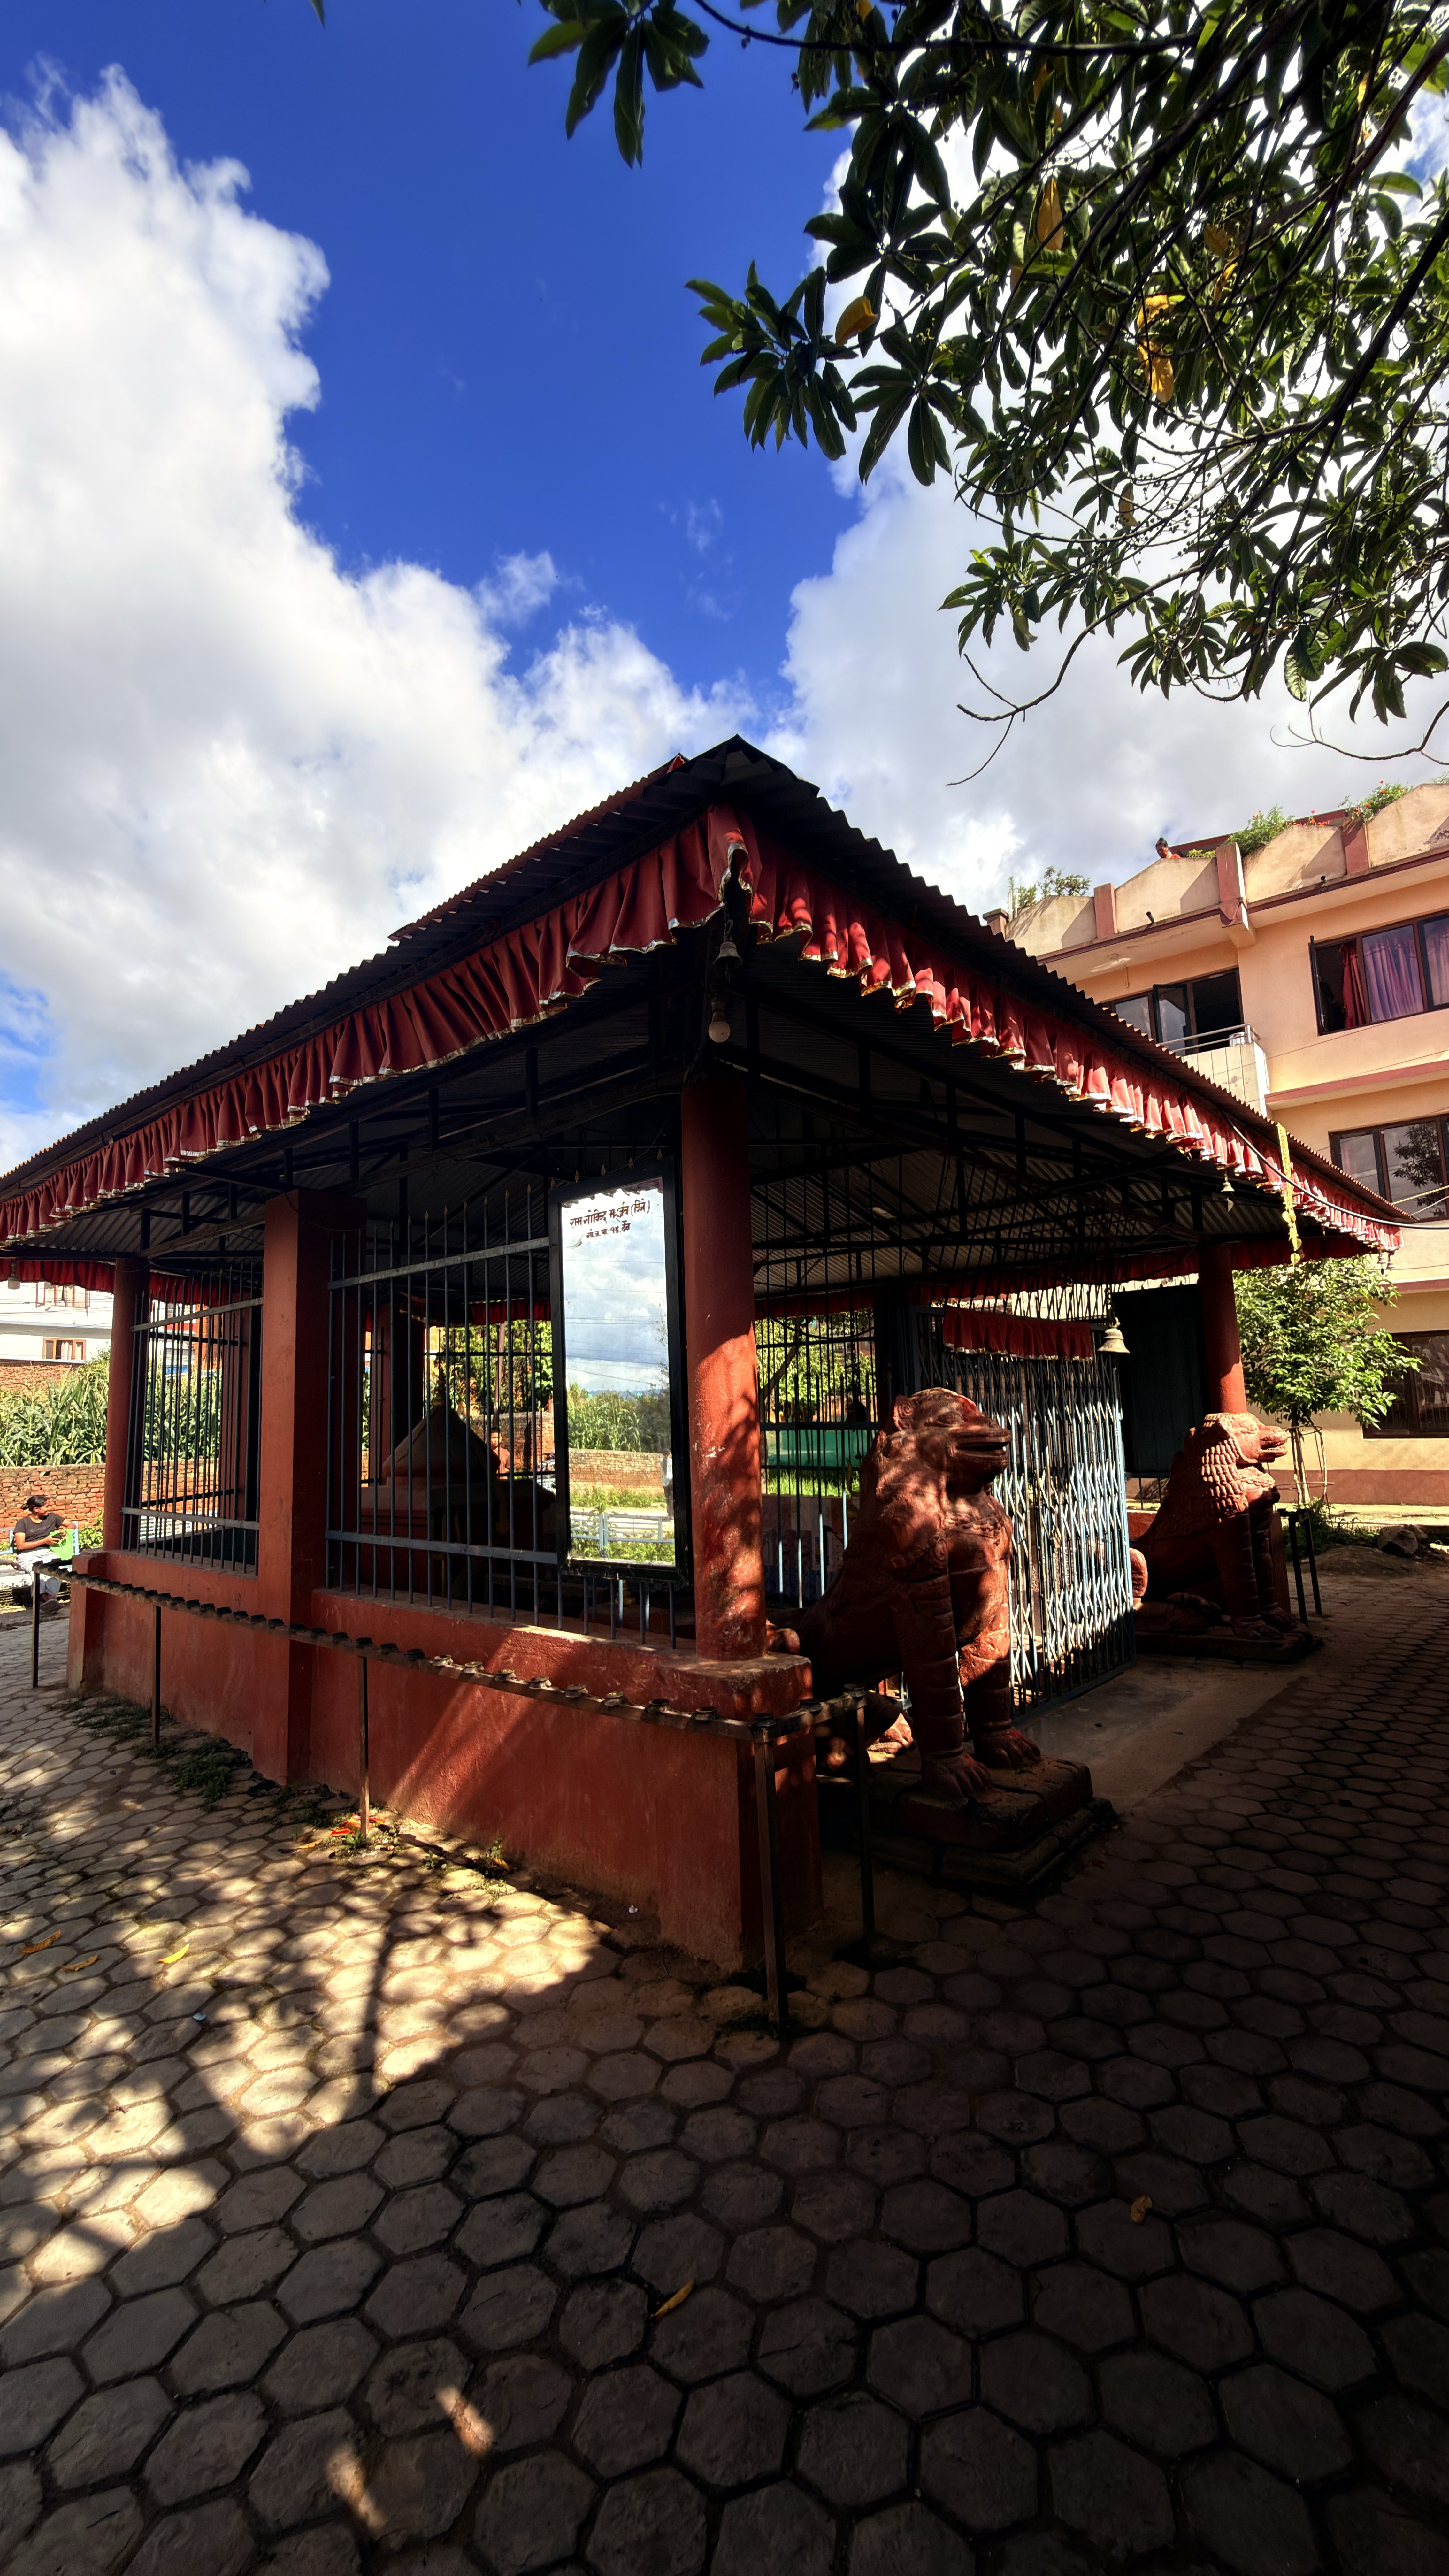
Heritage site: Bhagwati_Temple